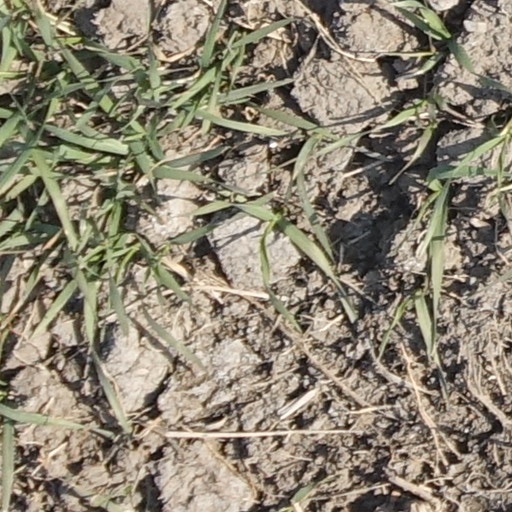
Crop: wheat